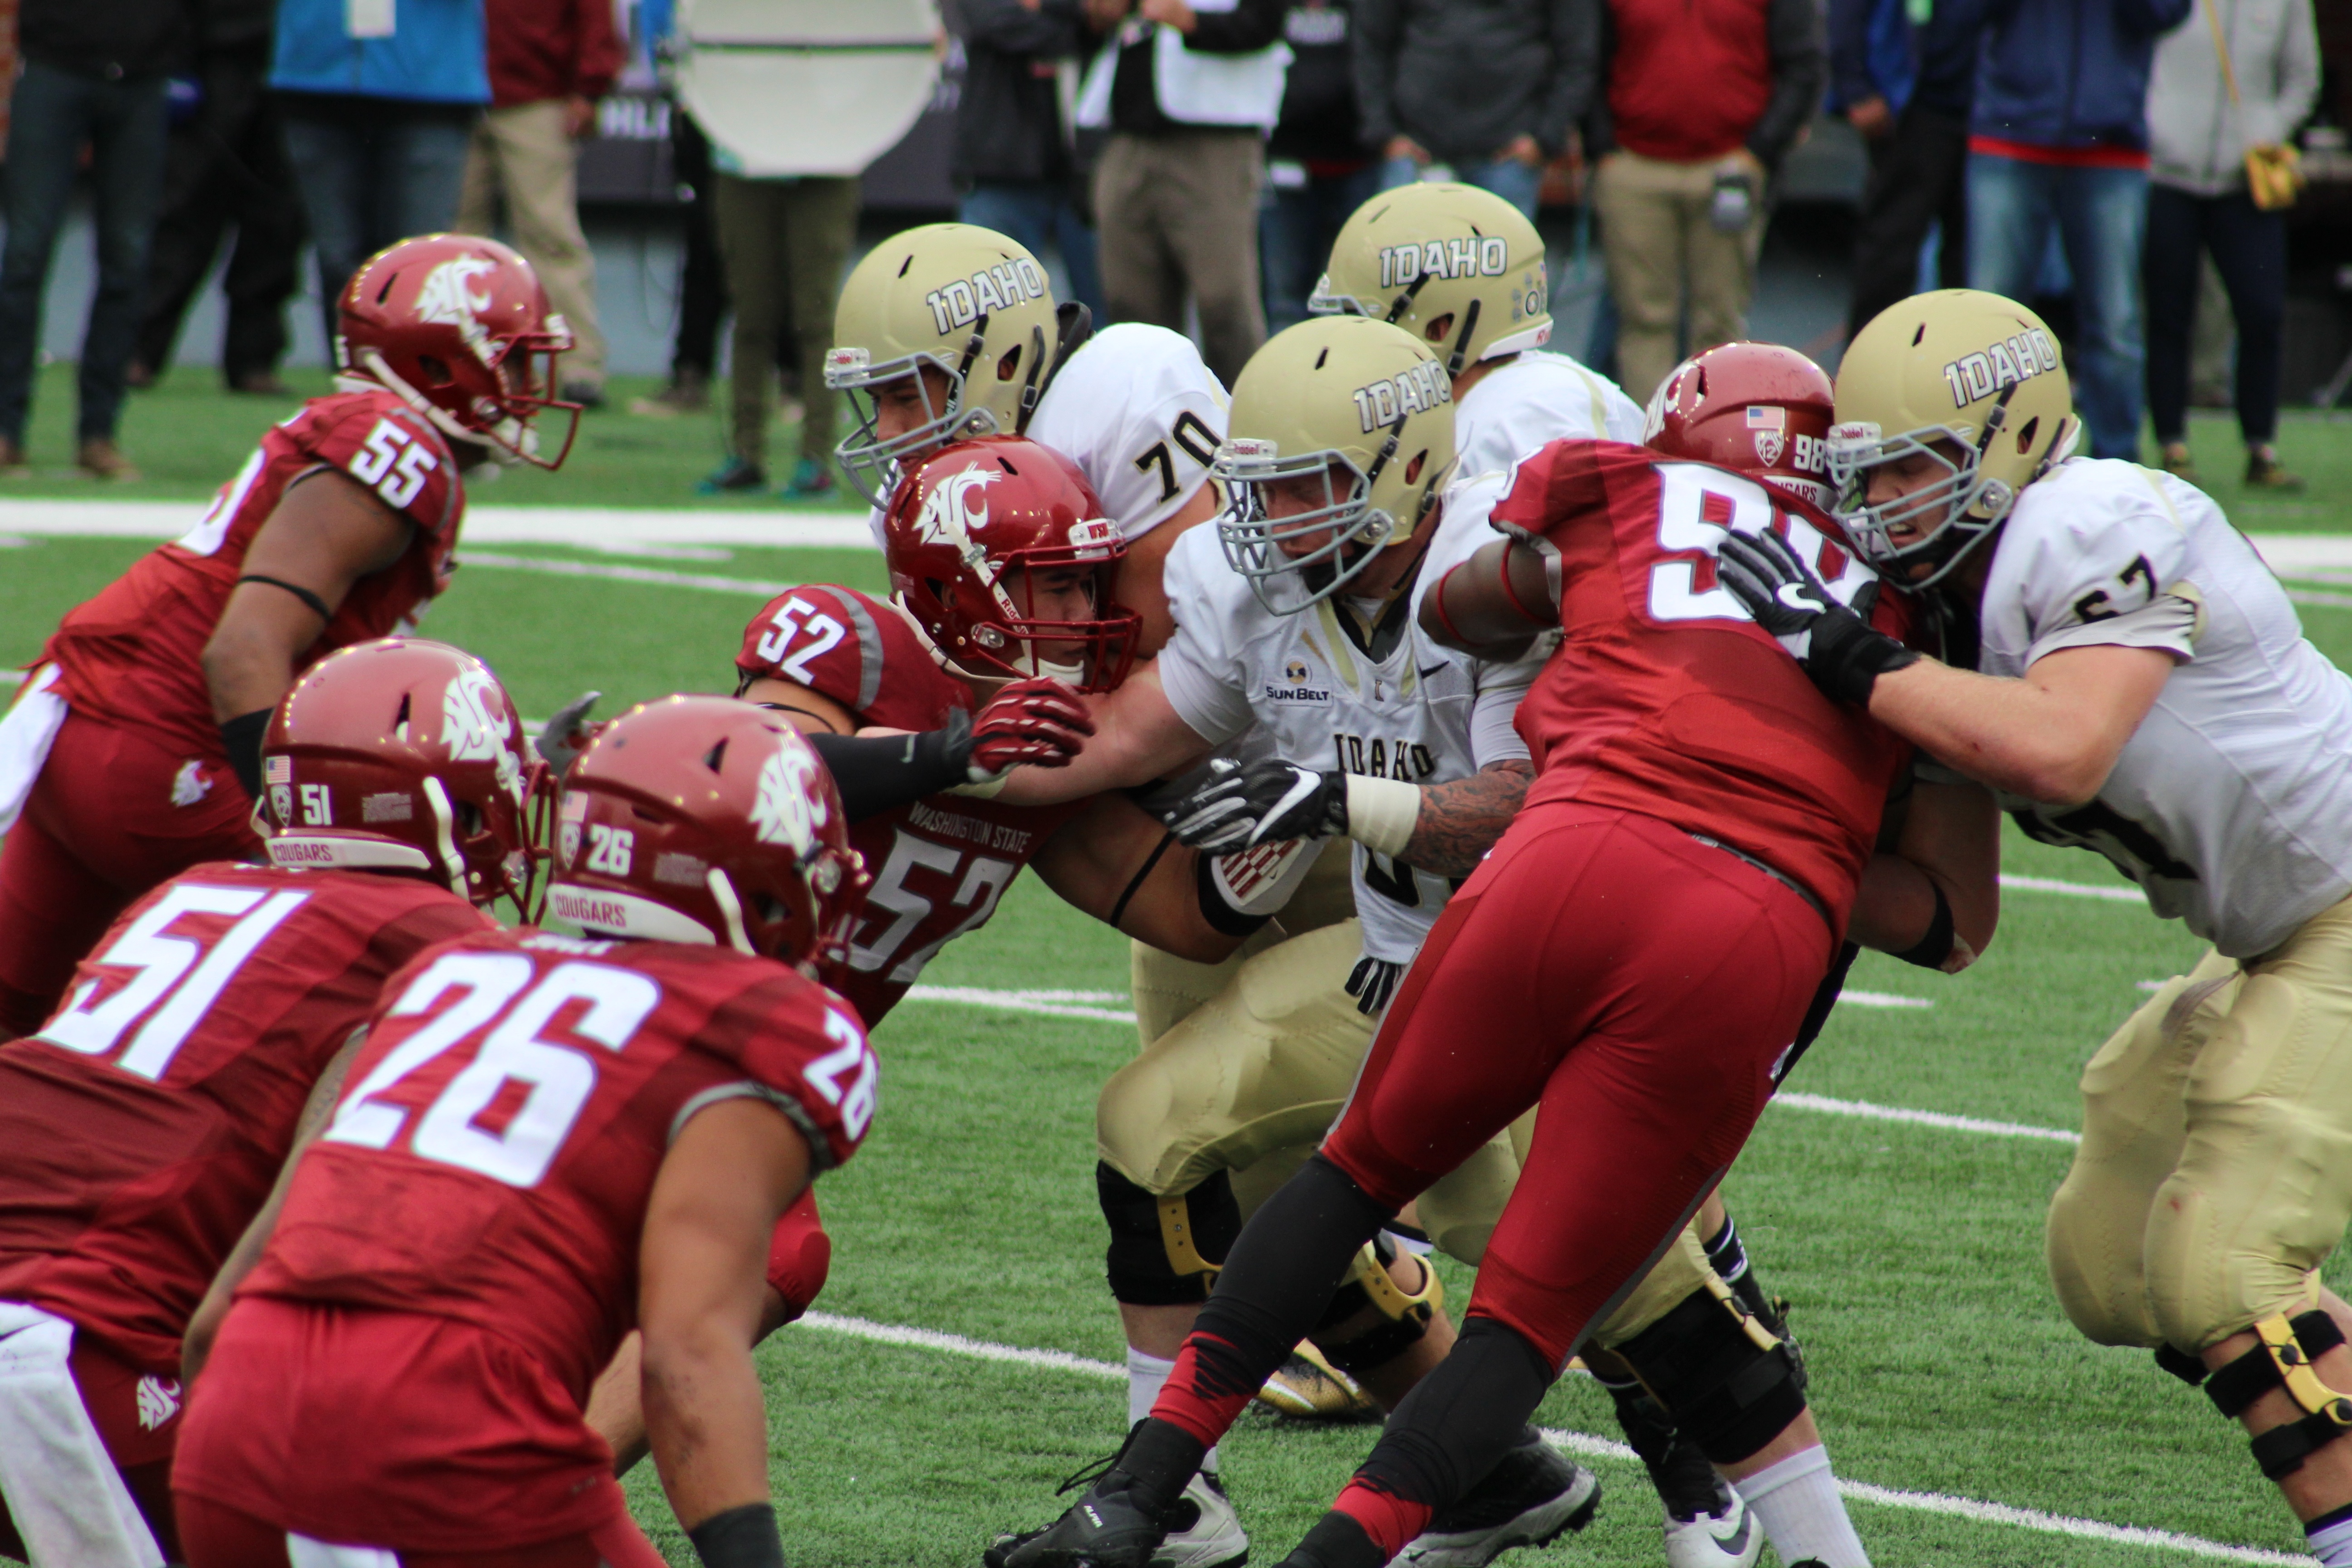
soccer, stadium, american football, sports, tackle, football player, ball game, canadian football, sport venue, arena football, gridiron football